Grand Central–42nd Street station

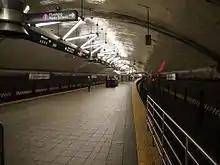
The Flushing Line platform opened in 1915 as part of the Dual Contracts.

The Dual Contracts involved opening the Steinway Tunnel as part of the new Flushing subway line. The route, traveling under 41st and 42nd Streets in Manhattan, was to go from Times Square through the tunnel over to Long Island City and from there continue toward Flushing. The tunnel, with trolley loops on both the Manhattan and Queens sides, had sat unused since 1907, when test runs had been performed in the then-nearly-complete tunnel. The Manhattan trolley loop was near the Grand Central station.